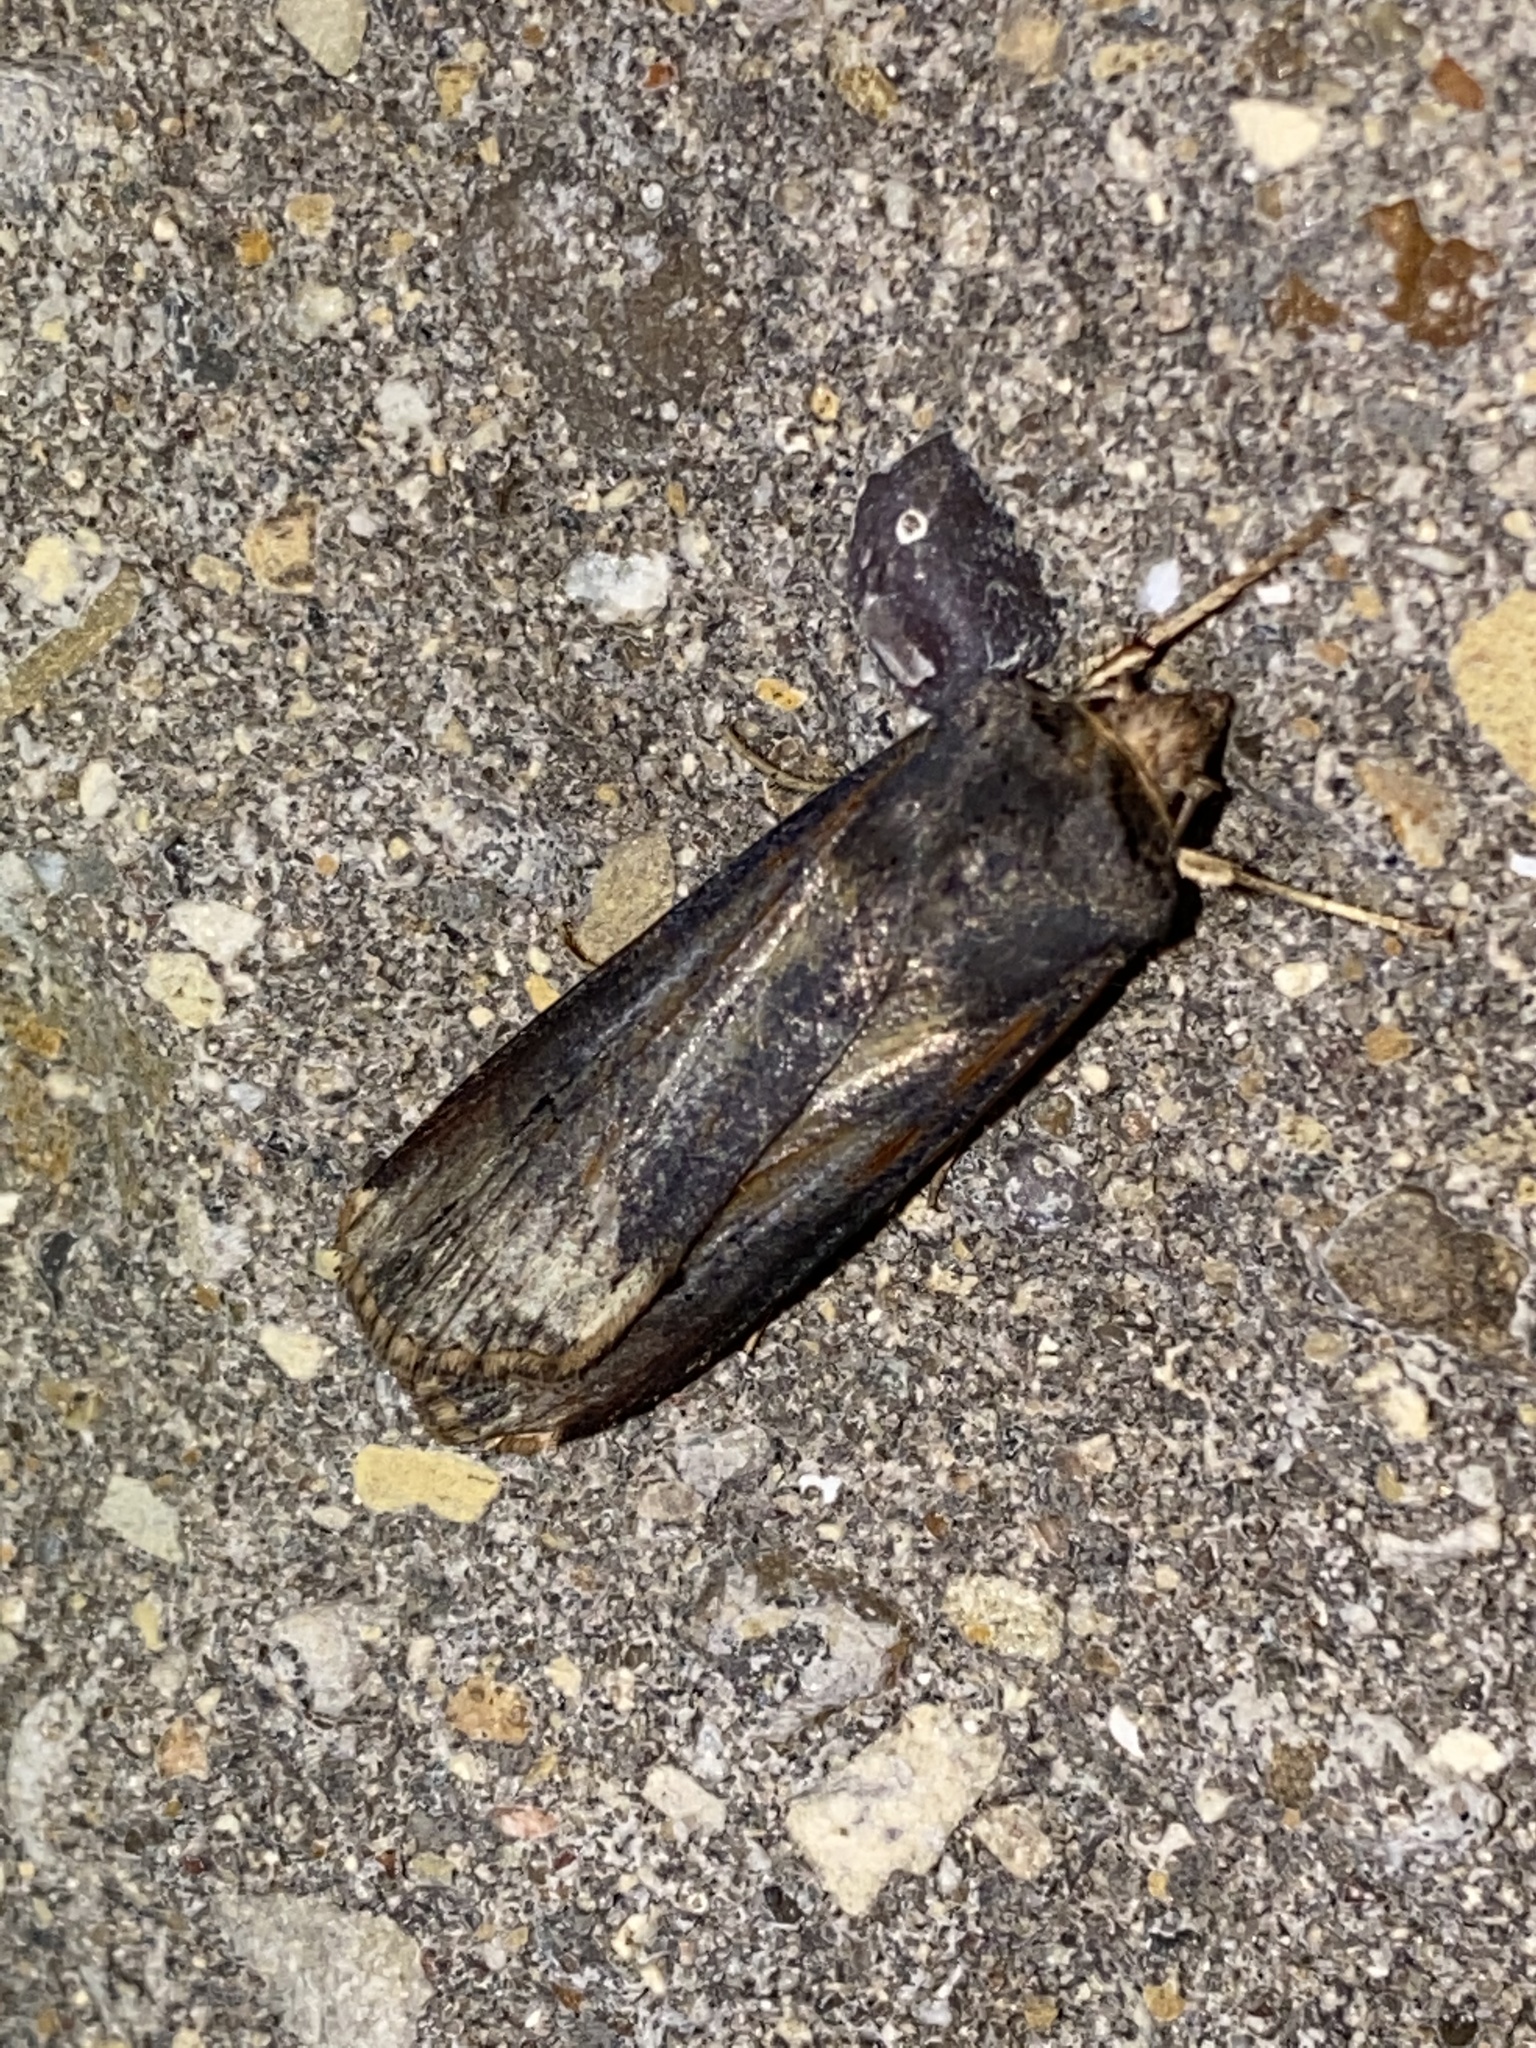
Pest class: cutworms